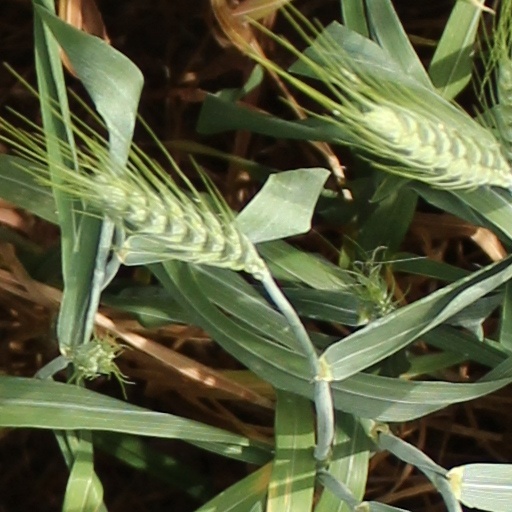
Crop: wheat